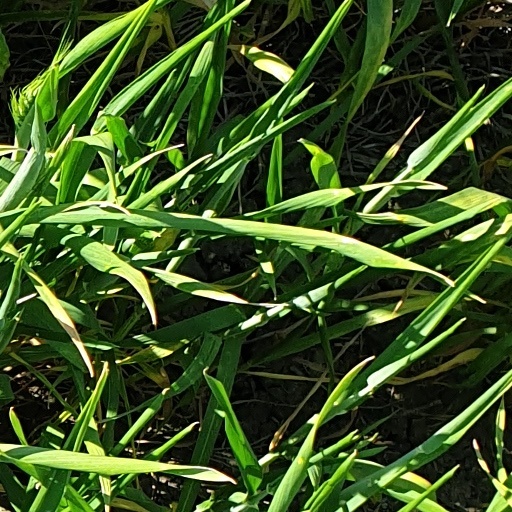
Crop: wheat